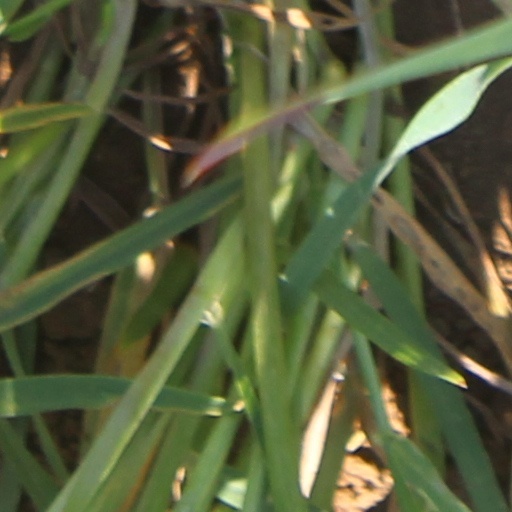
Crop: wheat